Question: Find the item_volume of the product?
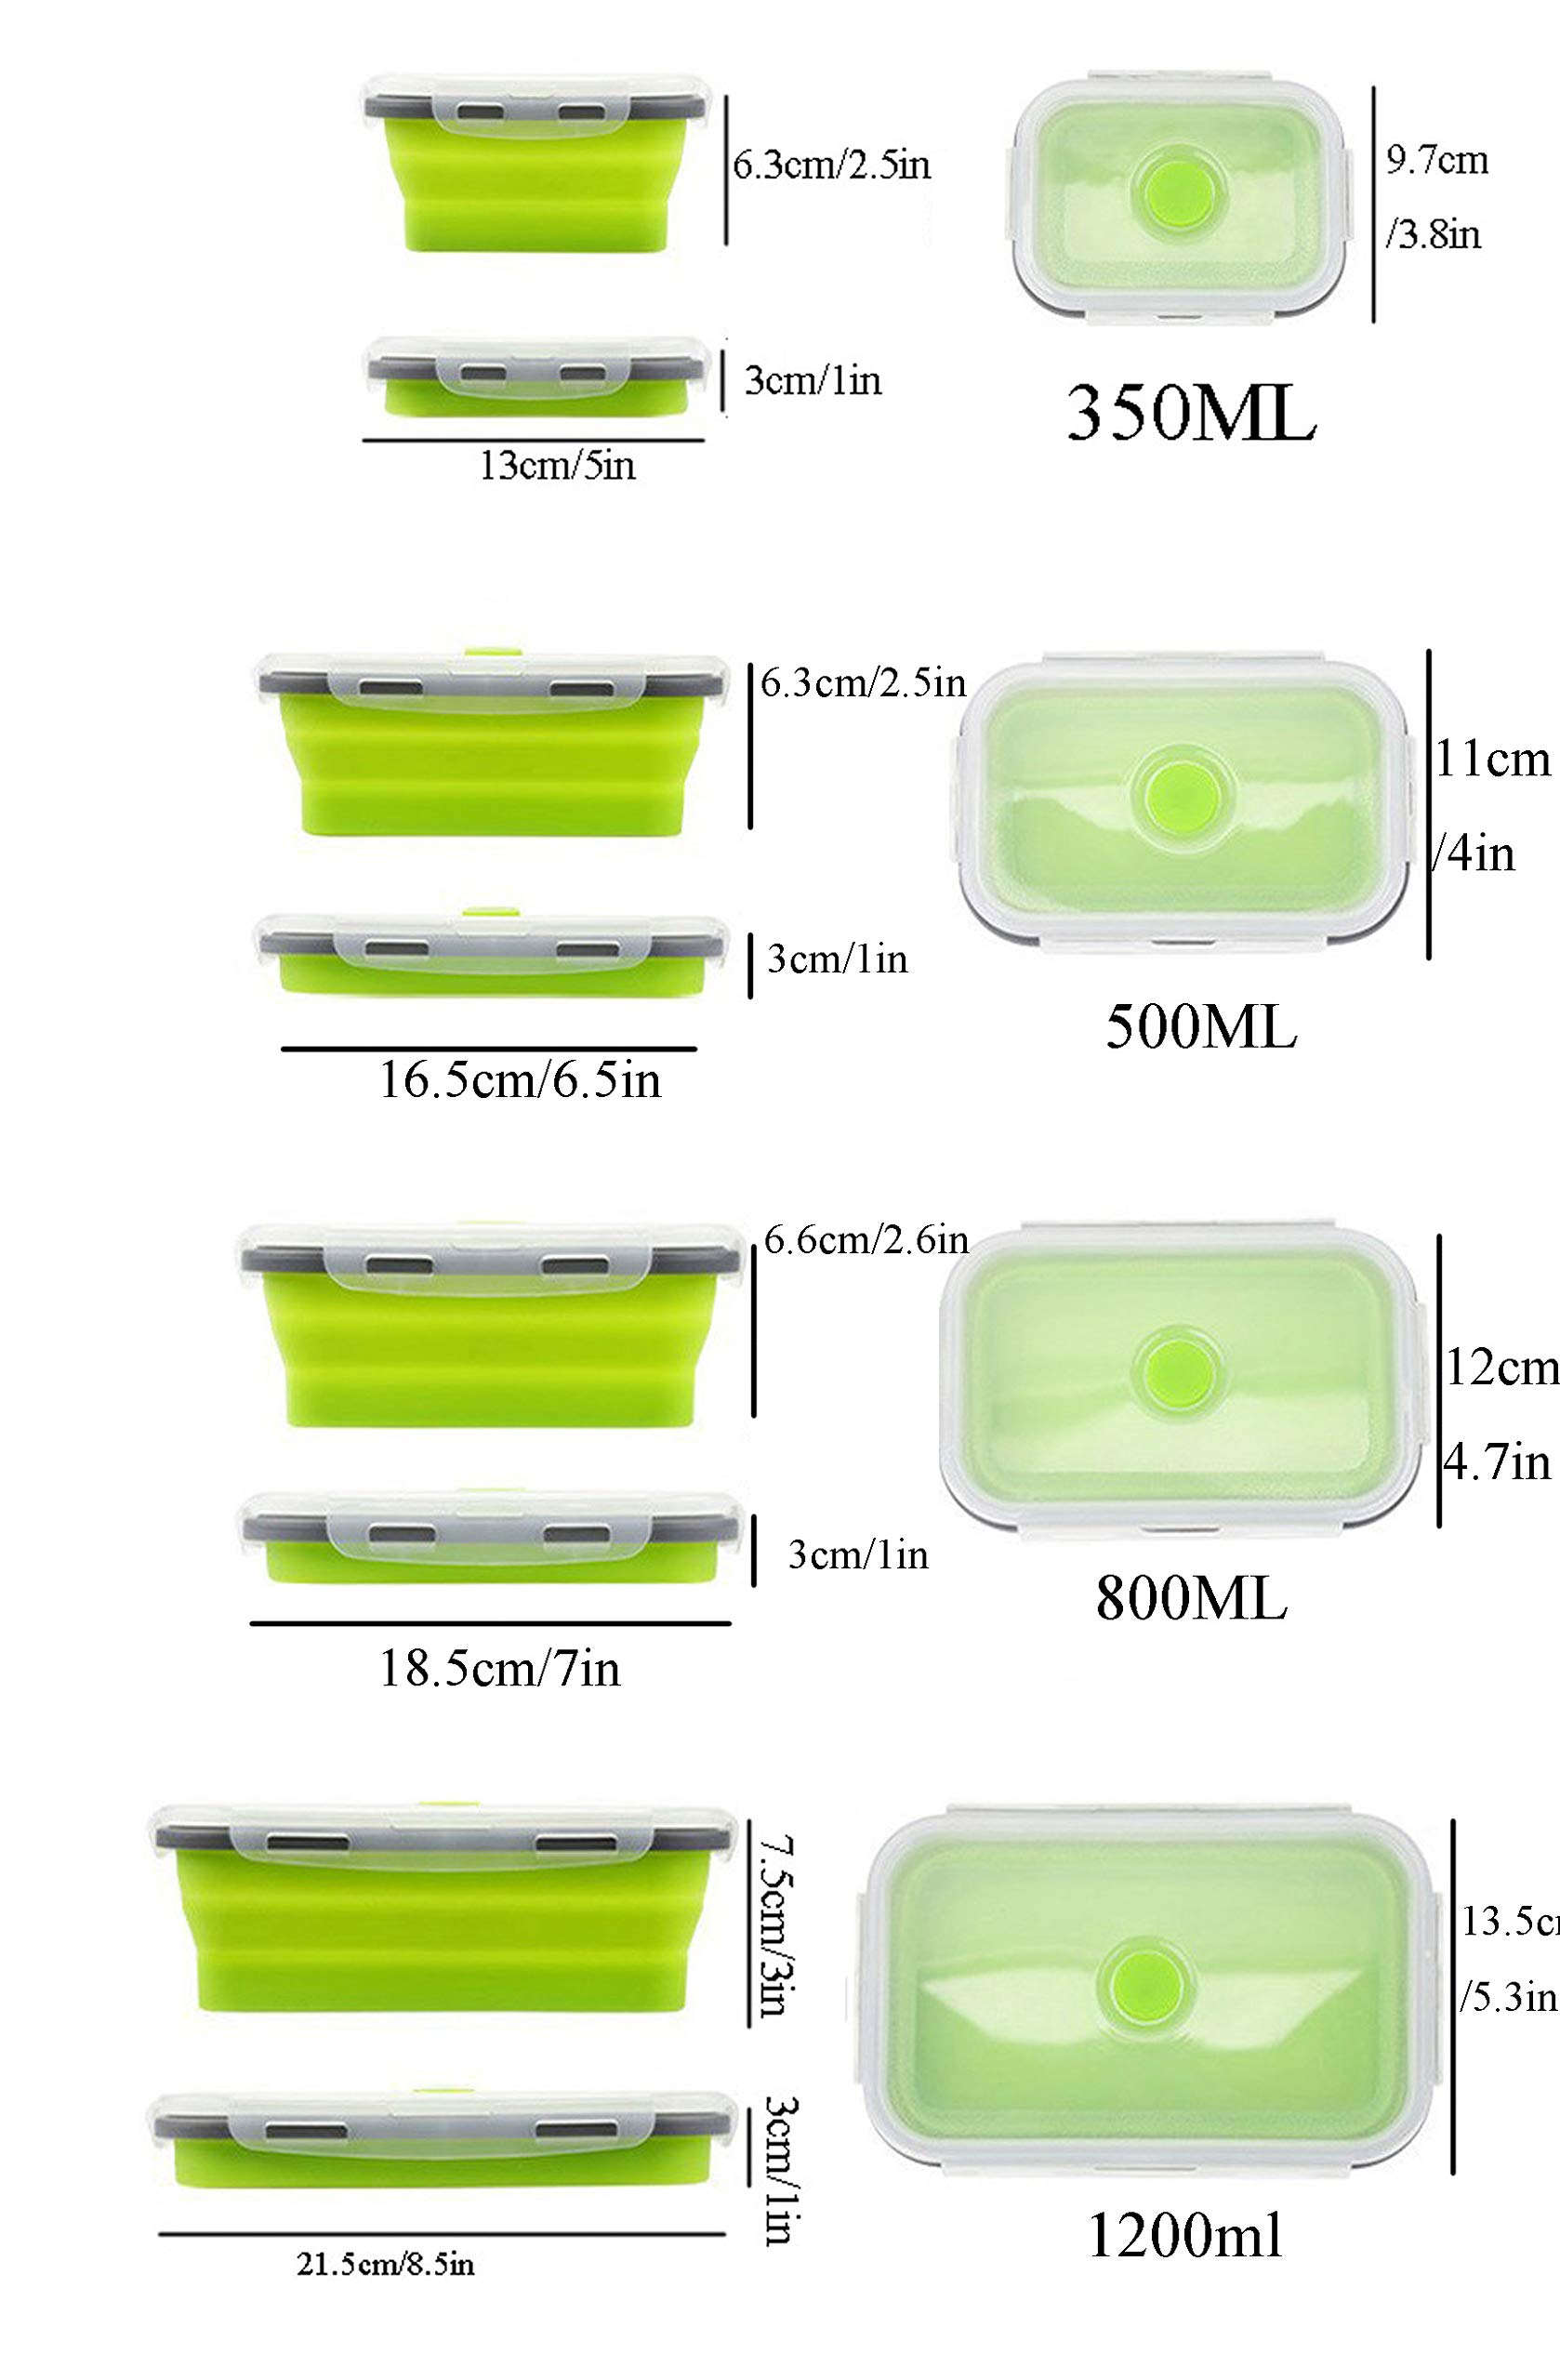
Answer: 500.0 millilitre